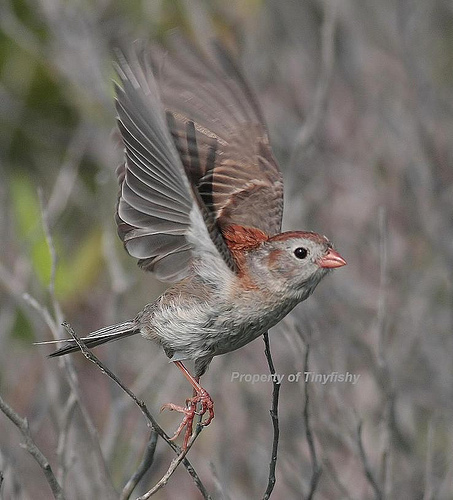
this bird is primarily grey with reddish orange on its head and back.
this bird is brown with red on its back and has a very short beak.
the bird has a brown and grey body with an orange beak and orange feet.
this bird is mostly gray with a brown crown and nape.
this small bird has a small red bill and a red crown.
this particular bird has a gray breast and belly witha red back
this bird is grey with red and has a very short beak.
this bird has wings that are brown and has a orange bill
this bird has a mostly gray coloring, with hints of orange on its back and an orange bill.
this grey bird has a rust colored back, cheek patches and crown.
Species: Field Sparrow